Carole Landis

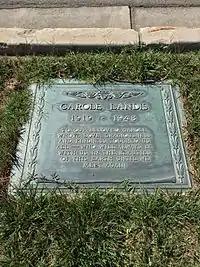
Grave of Carole Landis at Forest Lawn Glendale

Landis was reportedly crushed when Harrison refused to divorce his wife for her. Unable to cope any longer, on July 5, 1948, she committed suicide in her Pacific Palisades home at 1465 Capri Drive by taking an overdose of Seconal. Before she took her own life, she penned a note to her mother, expressing remorse for the pain her actions would cause. She assured her mother and family members of her love, and asked her to find her will, which left everything to her mother. Landis signed off as “Your Baby,” and requested her mother’s prayers. Harrison was the last person to see her alive, having had dinner with her the night before she committed suicide.